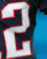
Number: 2